Belarus

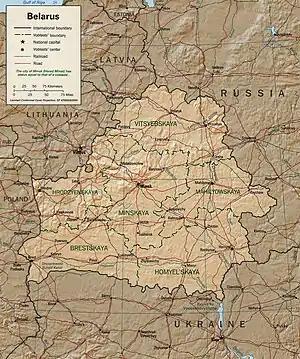
1997 map of Belarus

In January 1919, a part of Belarus under Bolshevik Russian control was declared the Socialist Soviet Republic of Byelorussia (SSRB) for just two months, but then merged with the Lithuanian Soviet Socialist Republic (LSSR) to form the Socialist Soviet Republic of Lithuania and Belorussia (SSR LiB), which lost control of its territories by August.